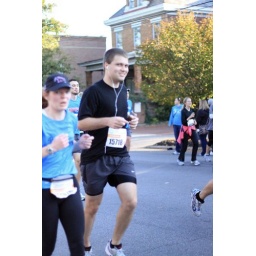
Neck and neck with the lady in the blue shirt